Answer in natural language. Considering the relative positions, where is Window (highlighted by a red box) with respect to Television (highlighted by a green box)? Choose between the following options: right or left
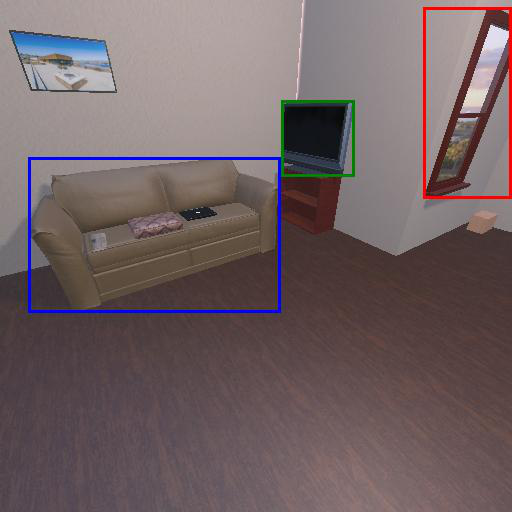
<answer>right</answer>